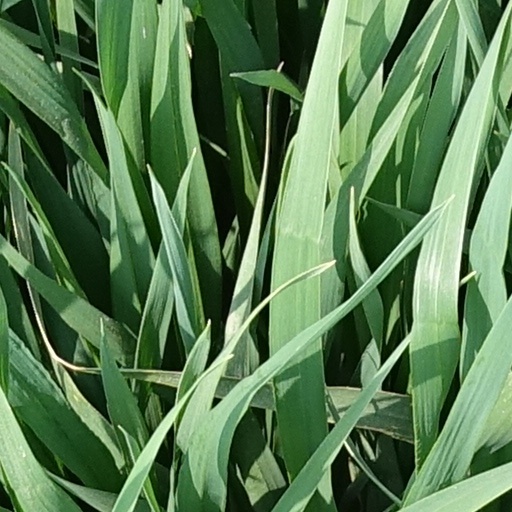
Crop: wheat